Greggs

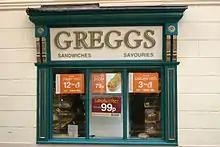
Historic shop front, Greggs, Brecon, Powys, mid Wales (2005)

Greggs plc is a British bakery chain. It specialises in 'on-the-go' savoury products such as baked goods, sausage rolls, sandwiches and sweet items including doughnuts and vanilla slices. It is headquartered in Newcastle upon Tyne, England. It is listed on the London Stock Exchange (LSE), and is a constituent of the FTSE 250 Index. Originally a high street chain, it has since entered the convenience and drive-through markets.